Wilkes-Barre, Pennsylvania

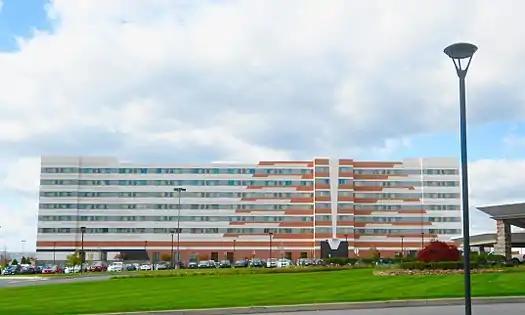
Mohegan Pennsylvania casino and hotel

The Luzerne County government operates out of Wilkes-Barre. The city is the administrative center of Luzerne County. The county government is responsible for imposing taxes, providing services to the public, and administering laws and regulations. They govern over a population of nearly 320,000 people. Many government offices are situated within the county courthouse (located at 200 North River Street in Downtown Wilkes-Barre). The Luzerne County Court of Common Pleas also operates out of the same building.